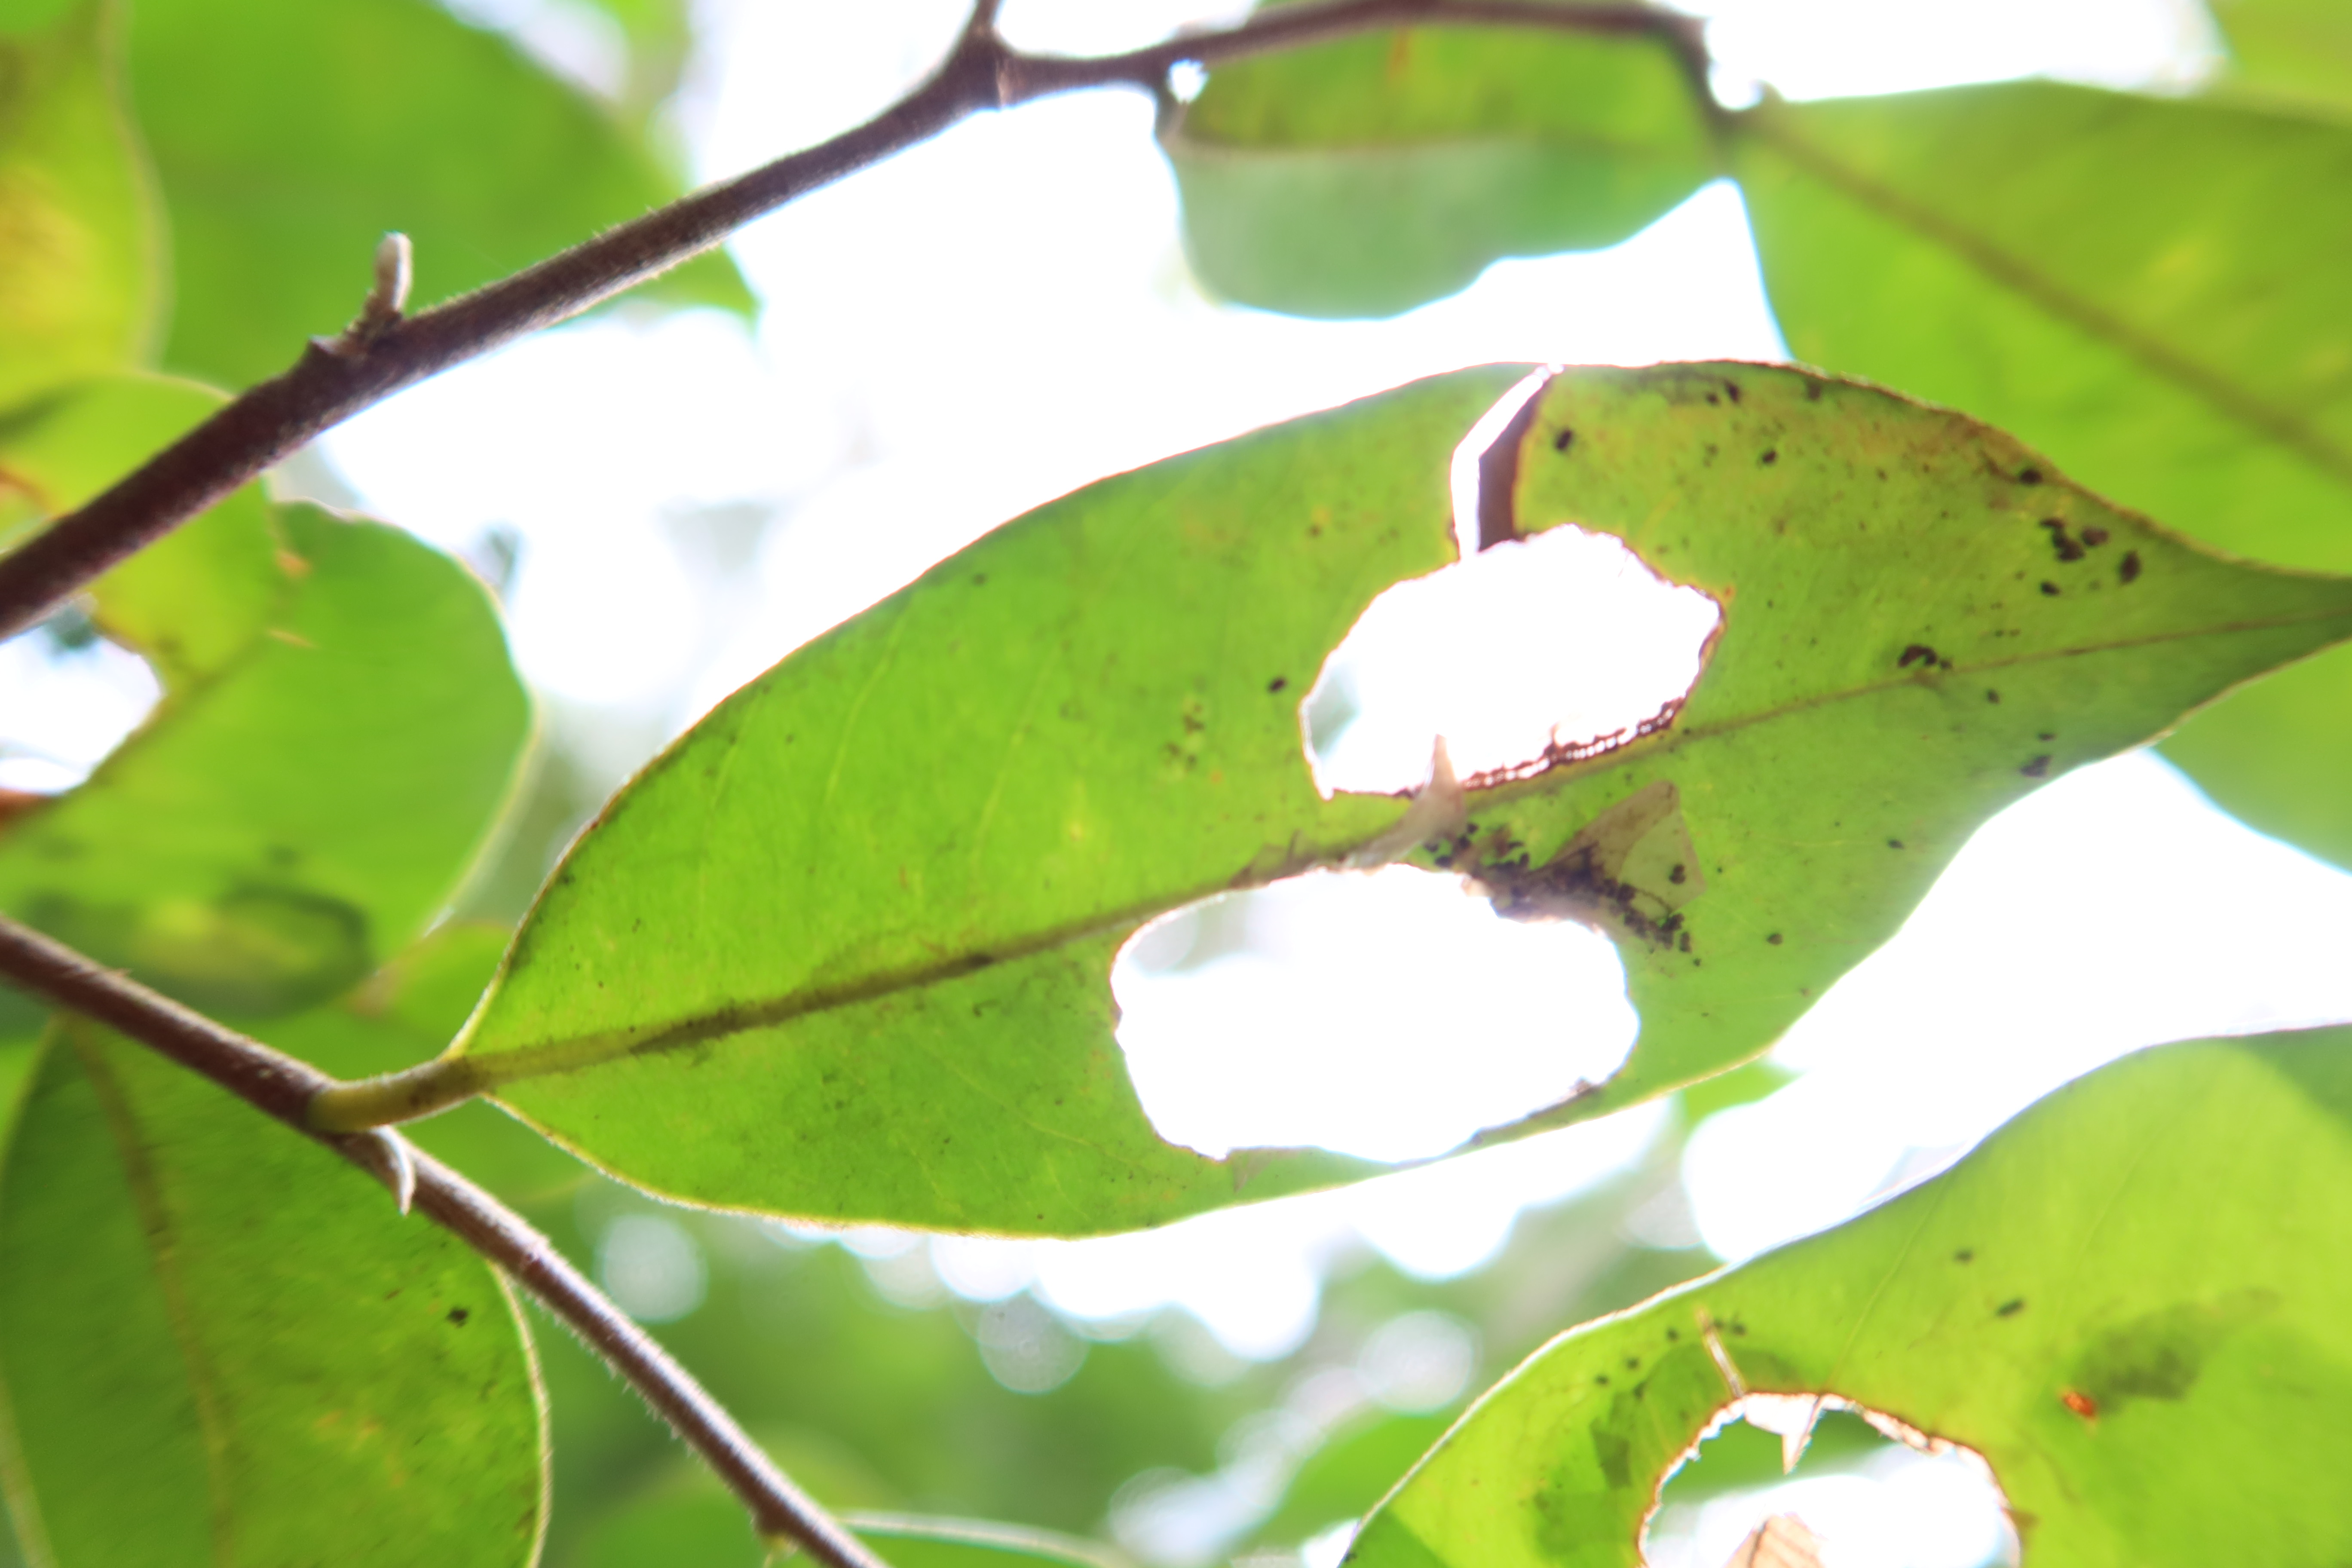
Label: Brown clumps